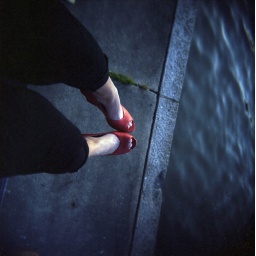
Red shoes by the river